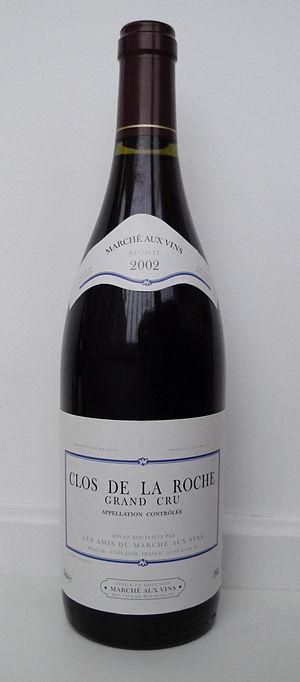
Le clos-de-la-roche est un vin français d'appellation d'origine contrôlée produit sur le climat du Clos de la Roche, à Morey-Saint-Denis, en Côte-d'Or. Il s'agit d'un grand cru de la côte de Nuits, en Bourgogne.